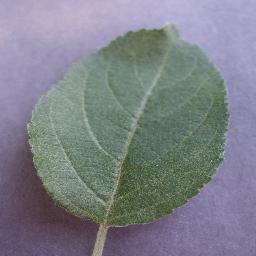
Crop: apple
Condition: healthy